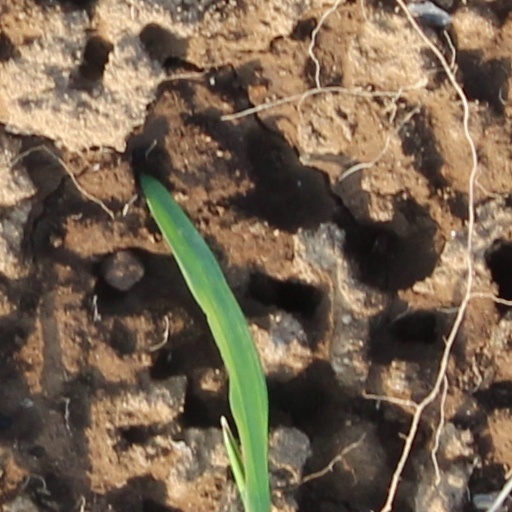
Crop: wheat